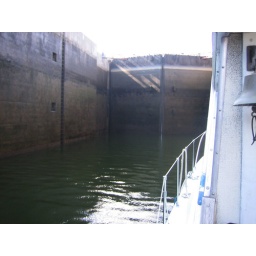
These doors hold the water in the lock while the boats come in